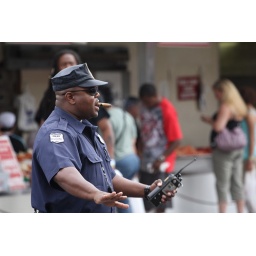
At the fish market in DC, a police officer directs traffic.